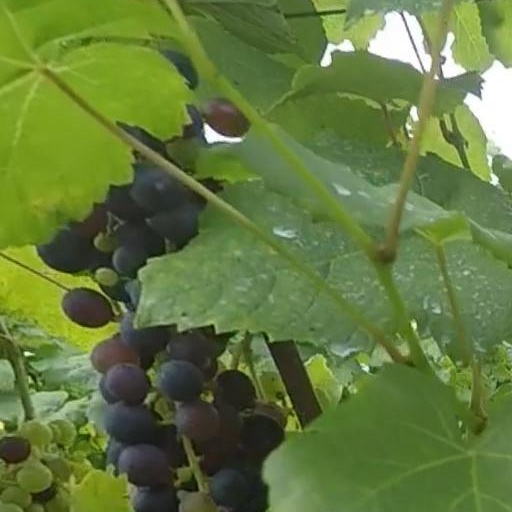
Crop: grape